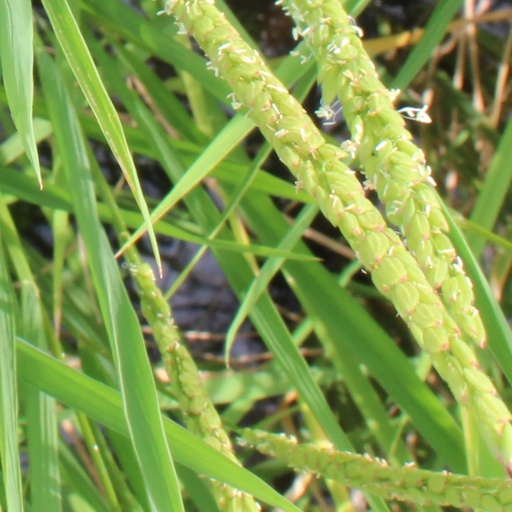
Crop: rice